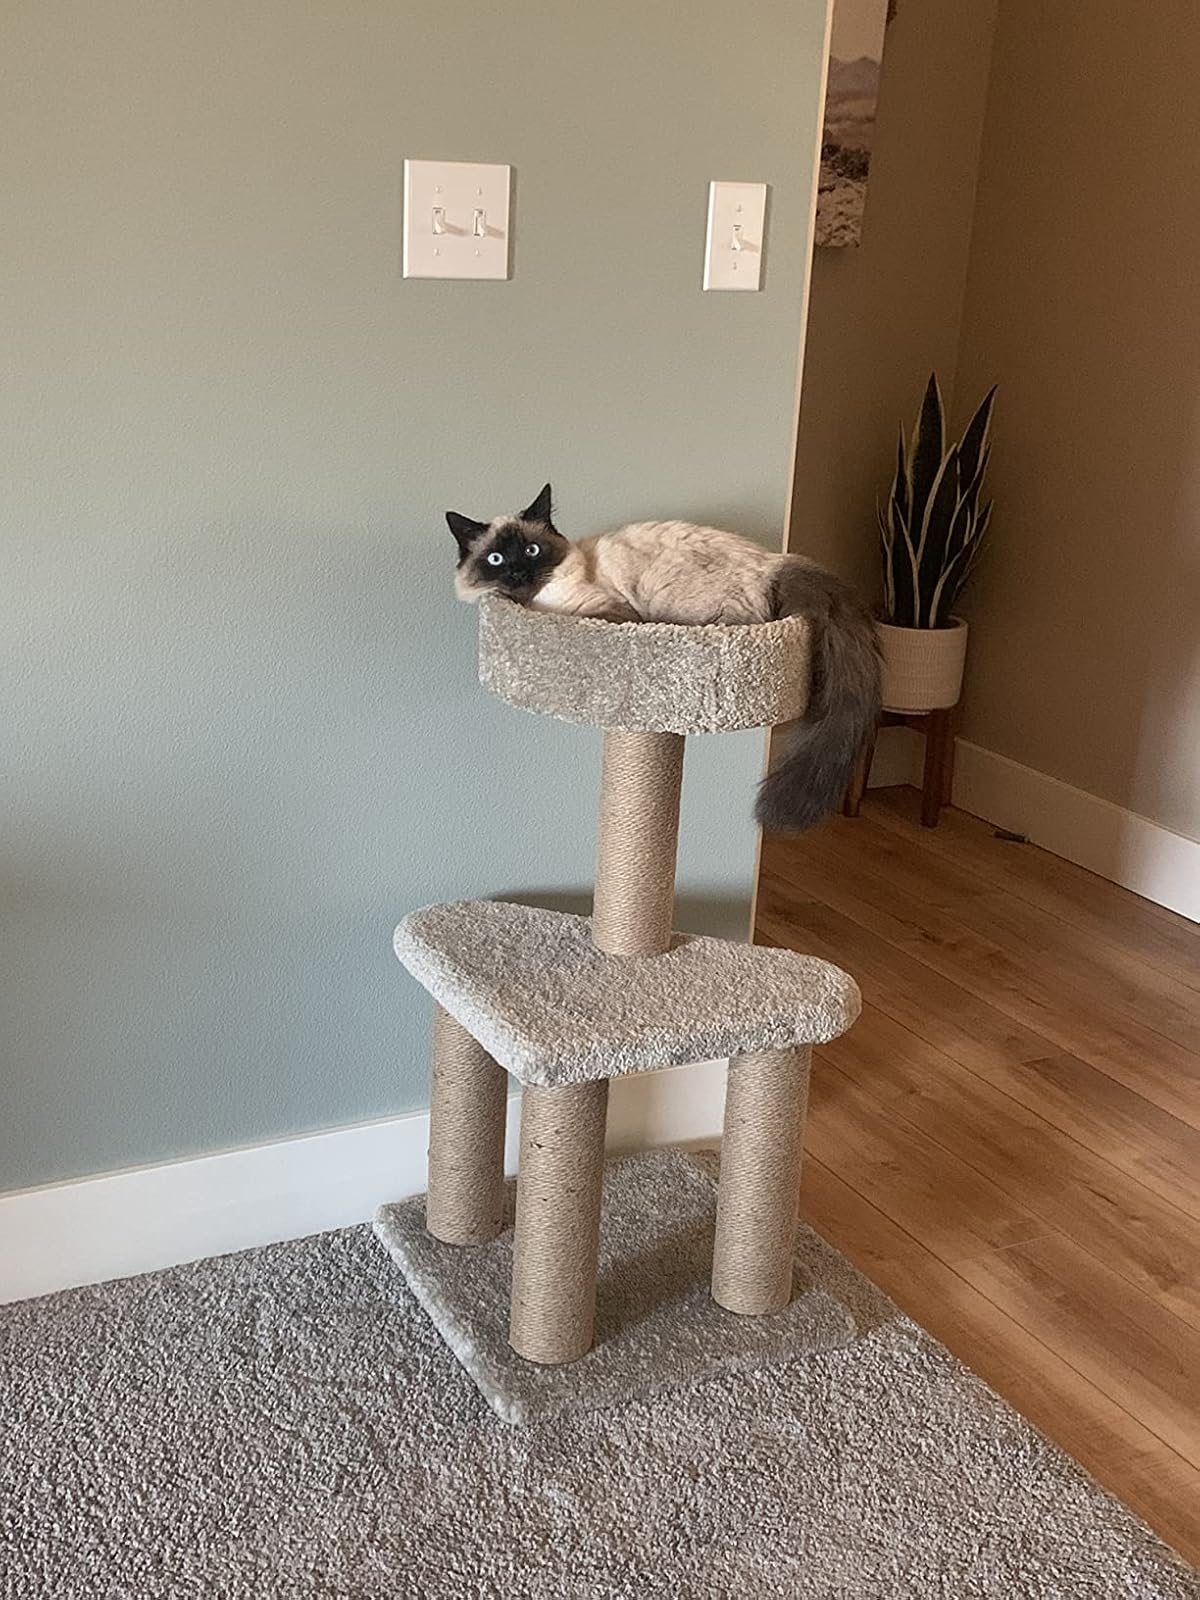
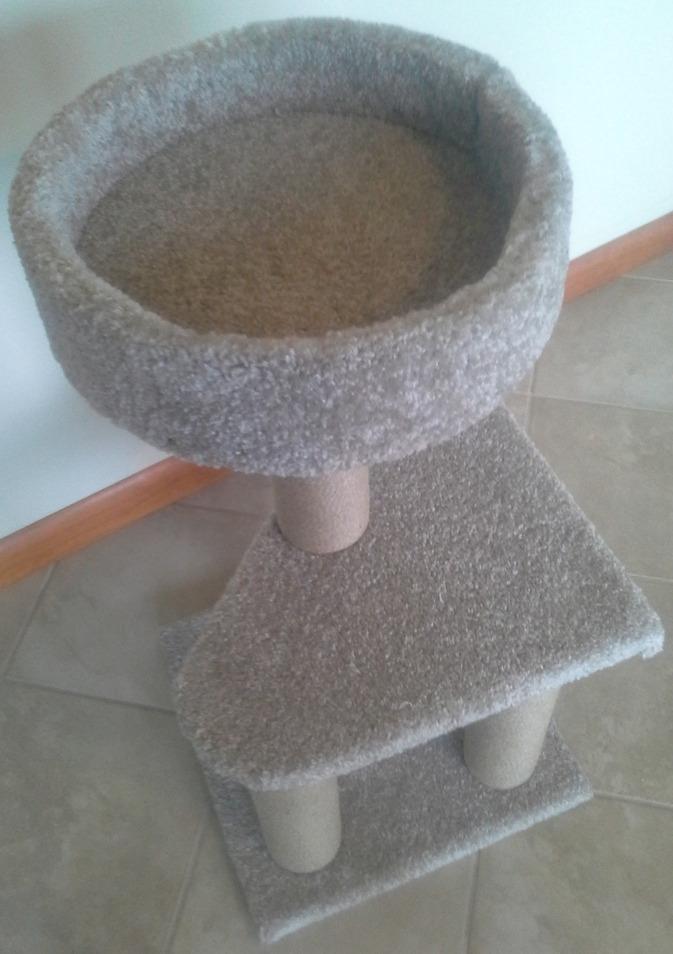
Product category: items_cat tree
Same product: yes